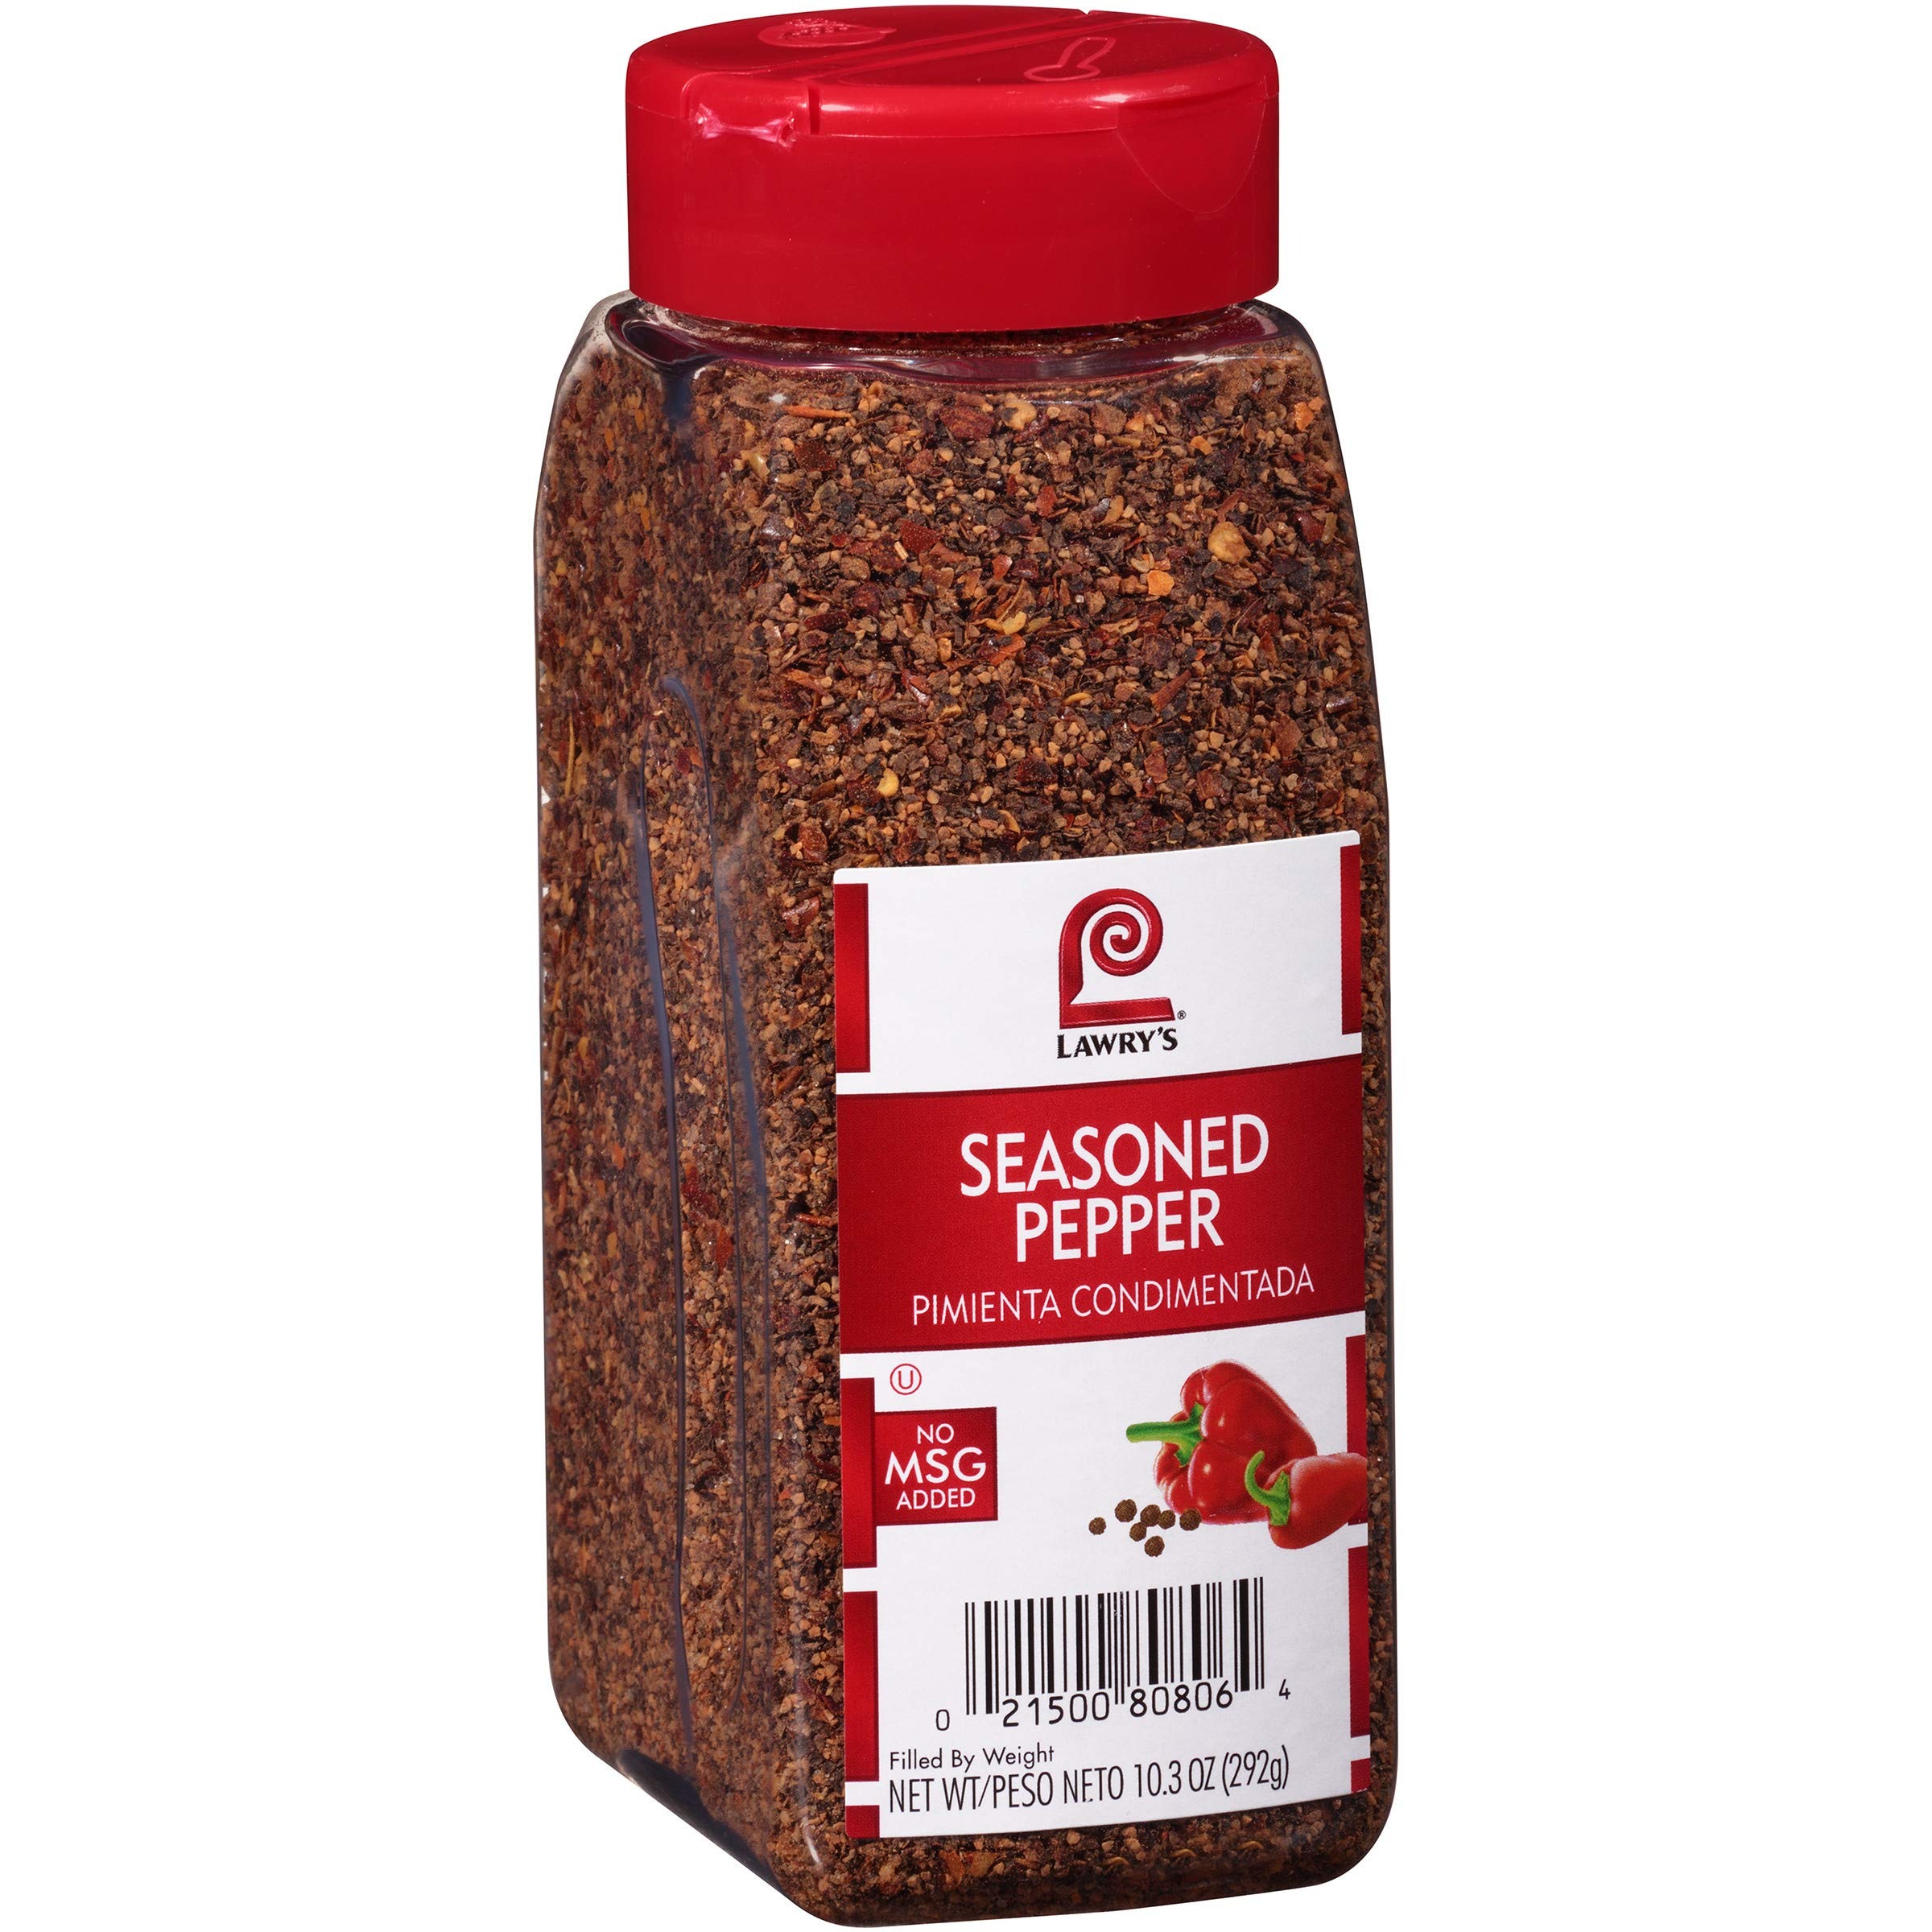
Item Name: Lawry's Seasoned Pepper, 10.3 oz (Pack of 6)
Bullet Point 1: RESTAURANT-PROVEN FLAVOR: Lawry's Seasoned Pepper delivers pungent, restaurant-proven flavor to vegetables, potatoes, seafood and tenderloin applications; seasoned pepper deepens dishes' flavor profiles
Bullet Point 2: HIGH QUALITY BLEND: A premium blend of sugar, spices, sweet red bell peppers and black pepper for unmatched consistency and well-rounded flavor; quality ingredients ensure you get the best performance
Bullet Point 3: MADE FOR CHEFS: Food industry professionals can use Lawry's Seasoned Pepper to elevate any dish over the level that traditional salt and pepper can achieve; 10-ounce containers are perfect for commercial kitchens
Bullet Point 4: VERSATILE SEASONING: A sensational seasoning for your entire menu; seasoned pepper provides flavor solutions to help chefs stay on top of consumer preferences and menu trends; use familiar flavor notes to spice up your favorite foods
Bullet Point 5: FEEL GOOD INGREDIENTS: Kosher with no added MSG; no artificial colors and no flavors from artificial sources for an authentic taste in every recipe; enjoy seasoning your recipes with ingredients you can feel confident about using
Value: 61.8
Unit: Ounce

Price: 13.99